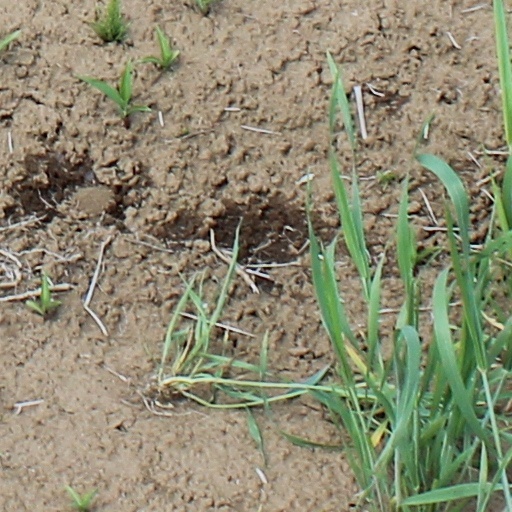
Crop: wheat